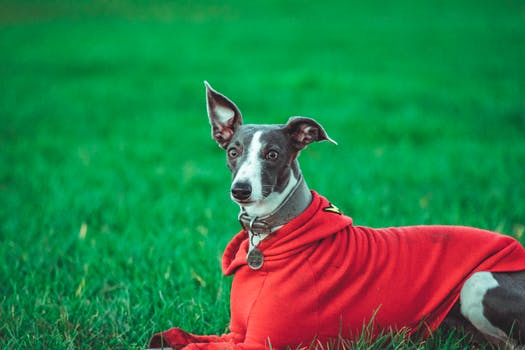
Label: No Watermark